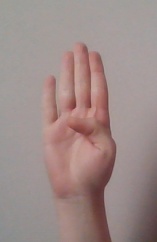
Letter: kaaf